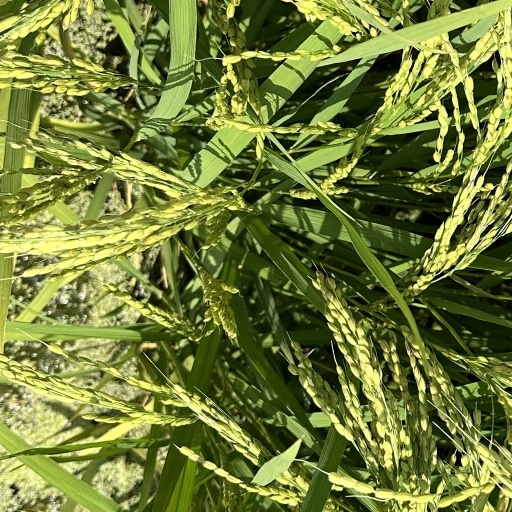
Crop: rice